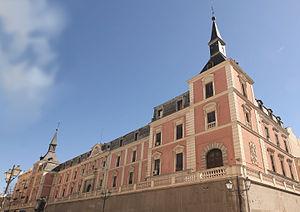
Le Salon des royaumes est un musée au cœur de Madrid. Le bâtiment est le corps principal du palais du Buen Retiro construit entre 1630 et 1635, il abrite les collections royales de peintures aujourd'hui conservées au musée du Prado.
Le palais du Buen Retiro de Madrid est un ensemble architectural de grandes dimensions conçu par l’architecte Alonso Carbonel et construit sur ordre de Philippe IV d'Espagne comme résidence et lieu de détente. Il fut construit sur les limites orientales de la ville d'alors. Aujourd’hui, il n’est connu que par les quelques vestiges qui en restent et par ses jardins : le parc du Retiro.